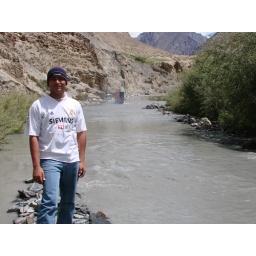
on our way to Khunjerab Pass China border - The road ahead is lost under the river